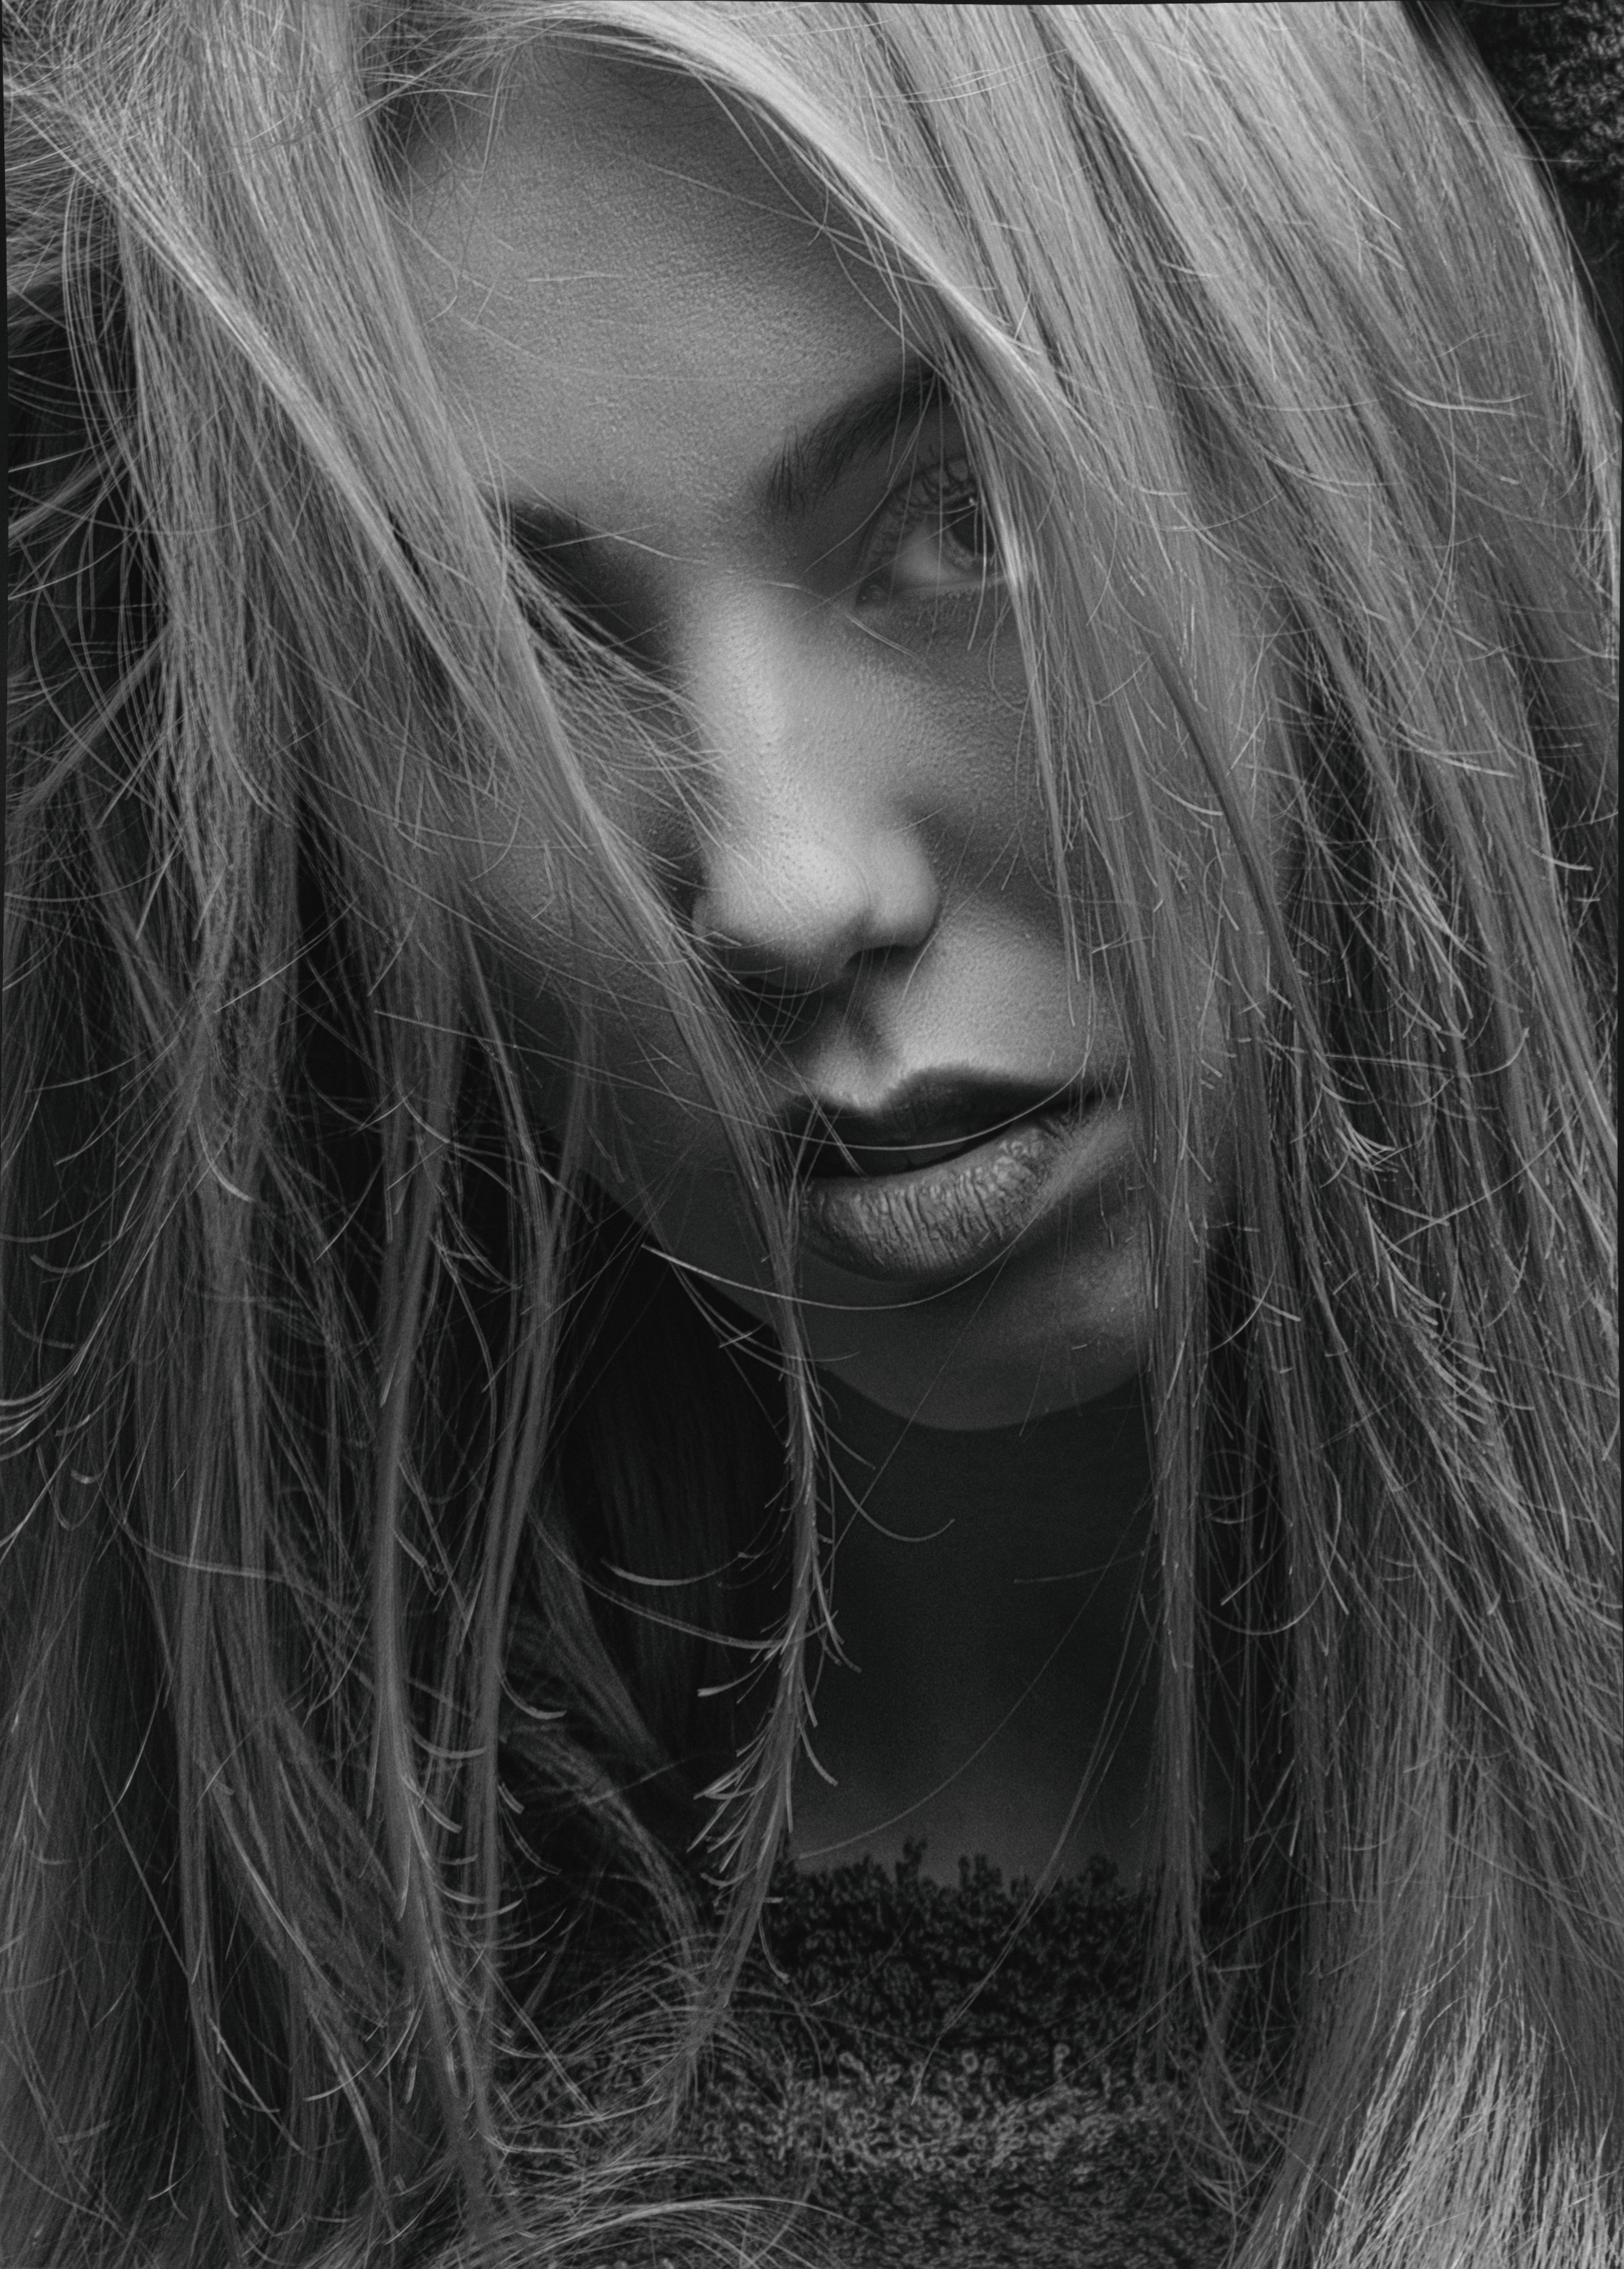
portrait, girl, body, retro, face, beautiful, look, studio, monochrome, donate, lip, outerwear, eyebrow, mouth, eyelash, black, People in nature, flash photography, jaw, grey, black and white, grass, black hair, layered hair, wig, wood, Step cutting, long hair, forest, bangs, blond, surfer hair, darkness, close up, brown hair, feathered hair, monochrome photography, fur, art model, cg artwork, fashion accessory, illustration, portrait photography, reflection, hair coloring, fiction, photo shoot, self portrait, fictional character, model